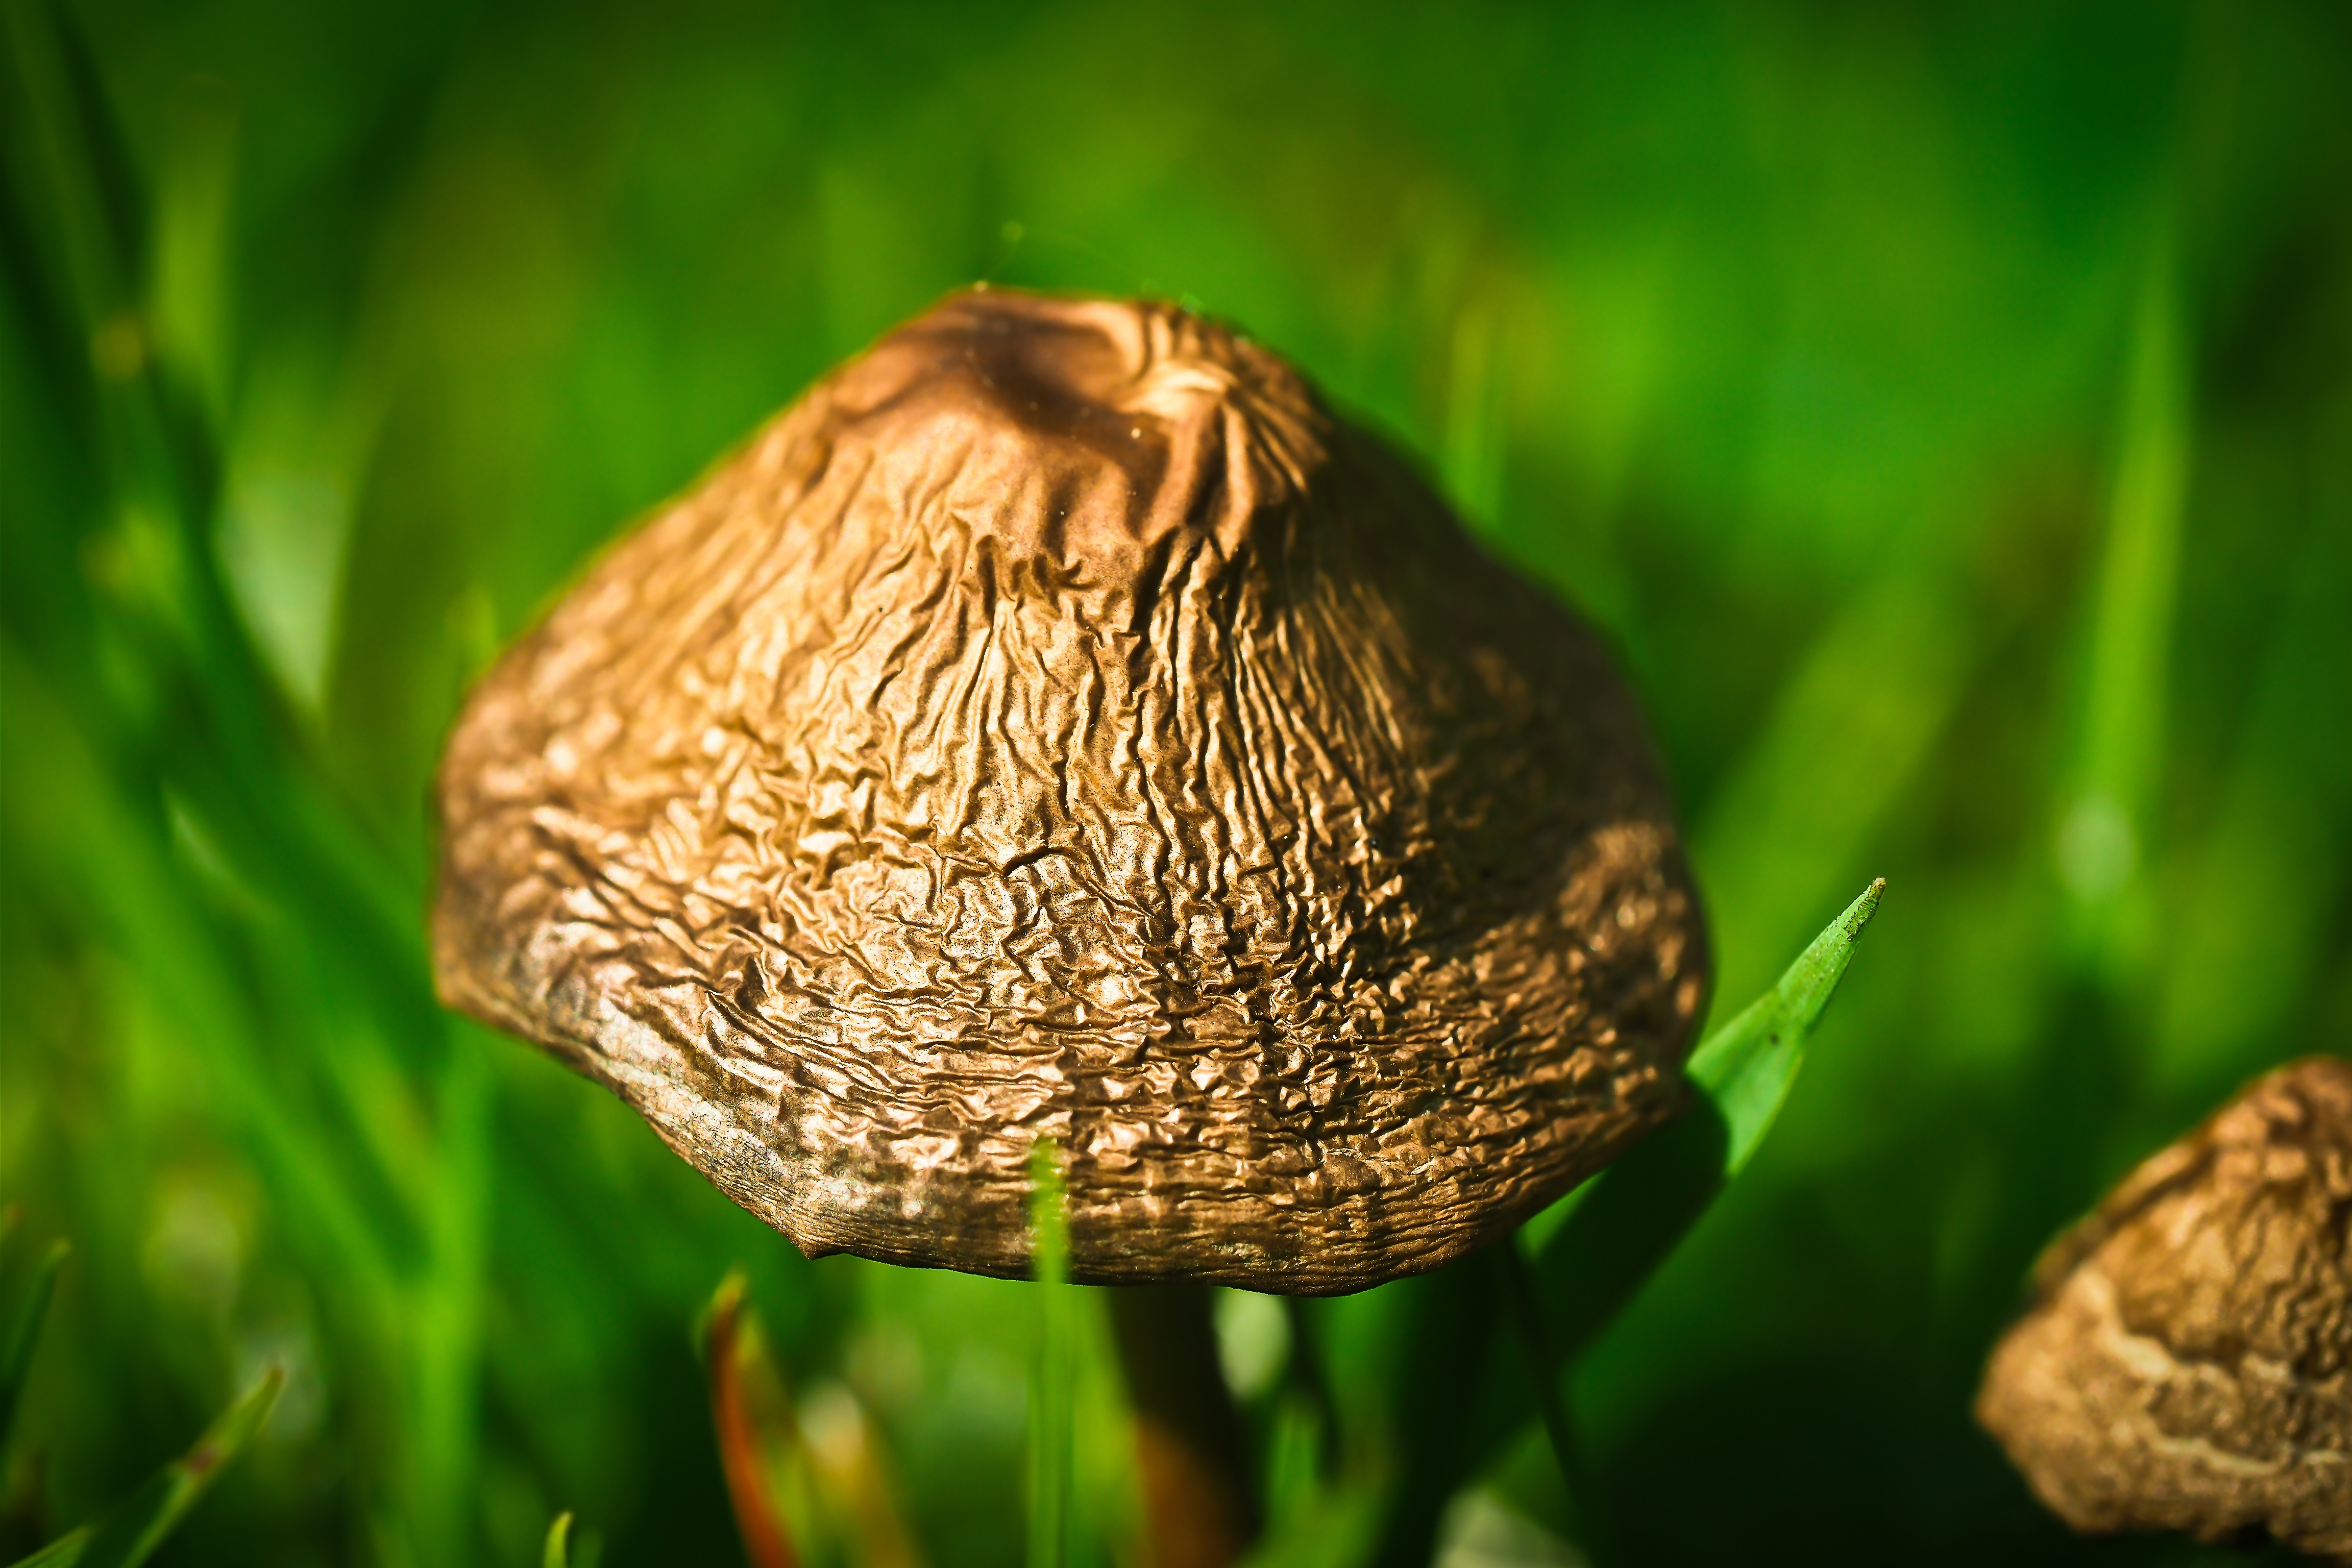
tree, nature, grass, plant, meadow, sunlight, leaf, flower, summer, food, green, produce, macro, autumn, brown, mushroom, close, flora, close up, multiplication, fruiting bodies, macro photography, mushroom genus, meadow mushroom, grass family